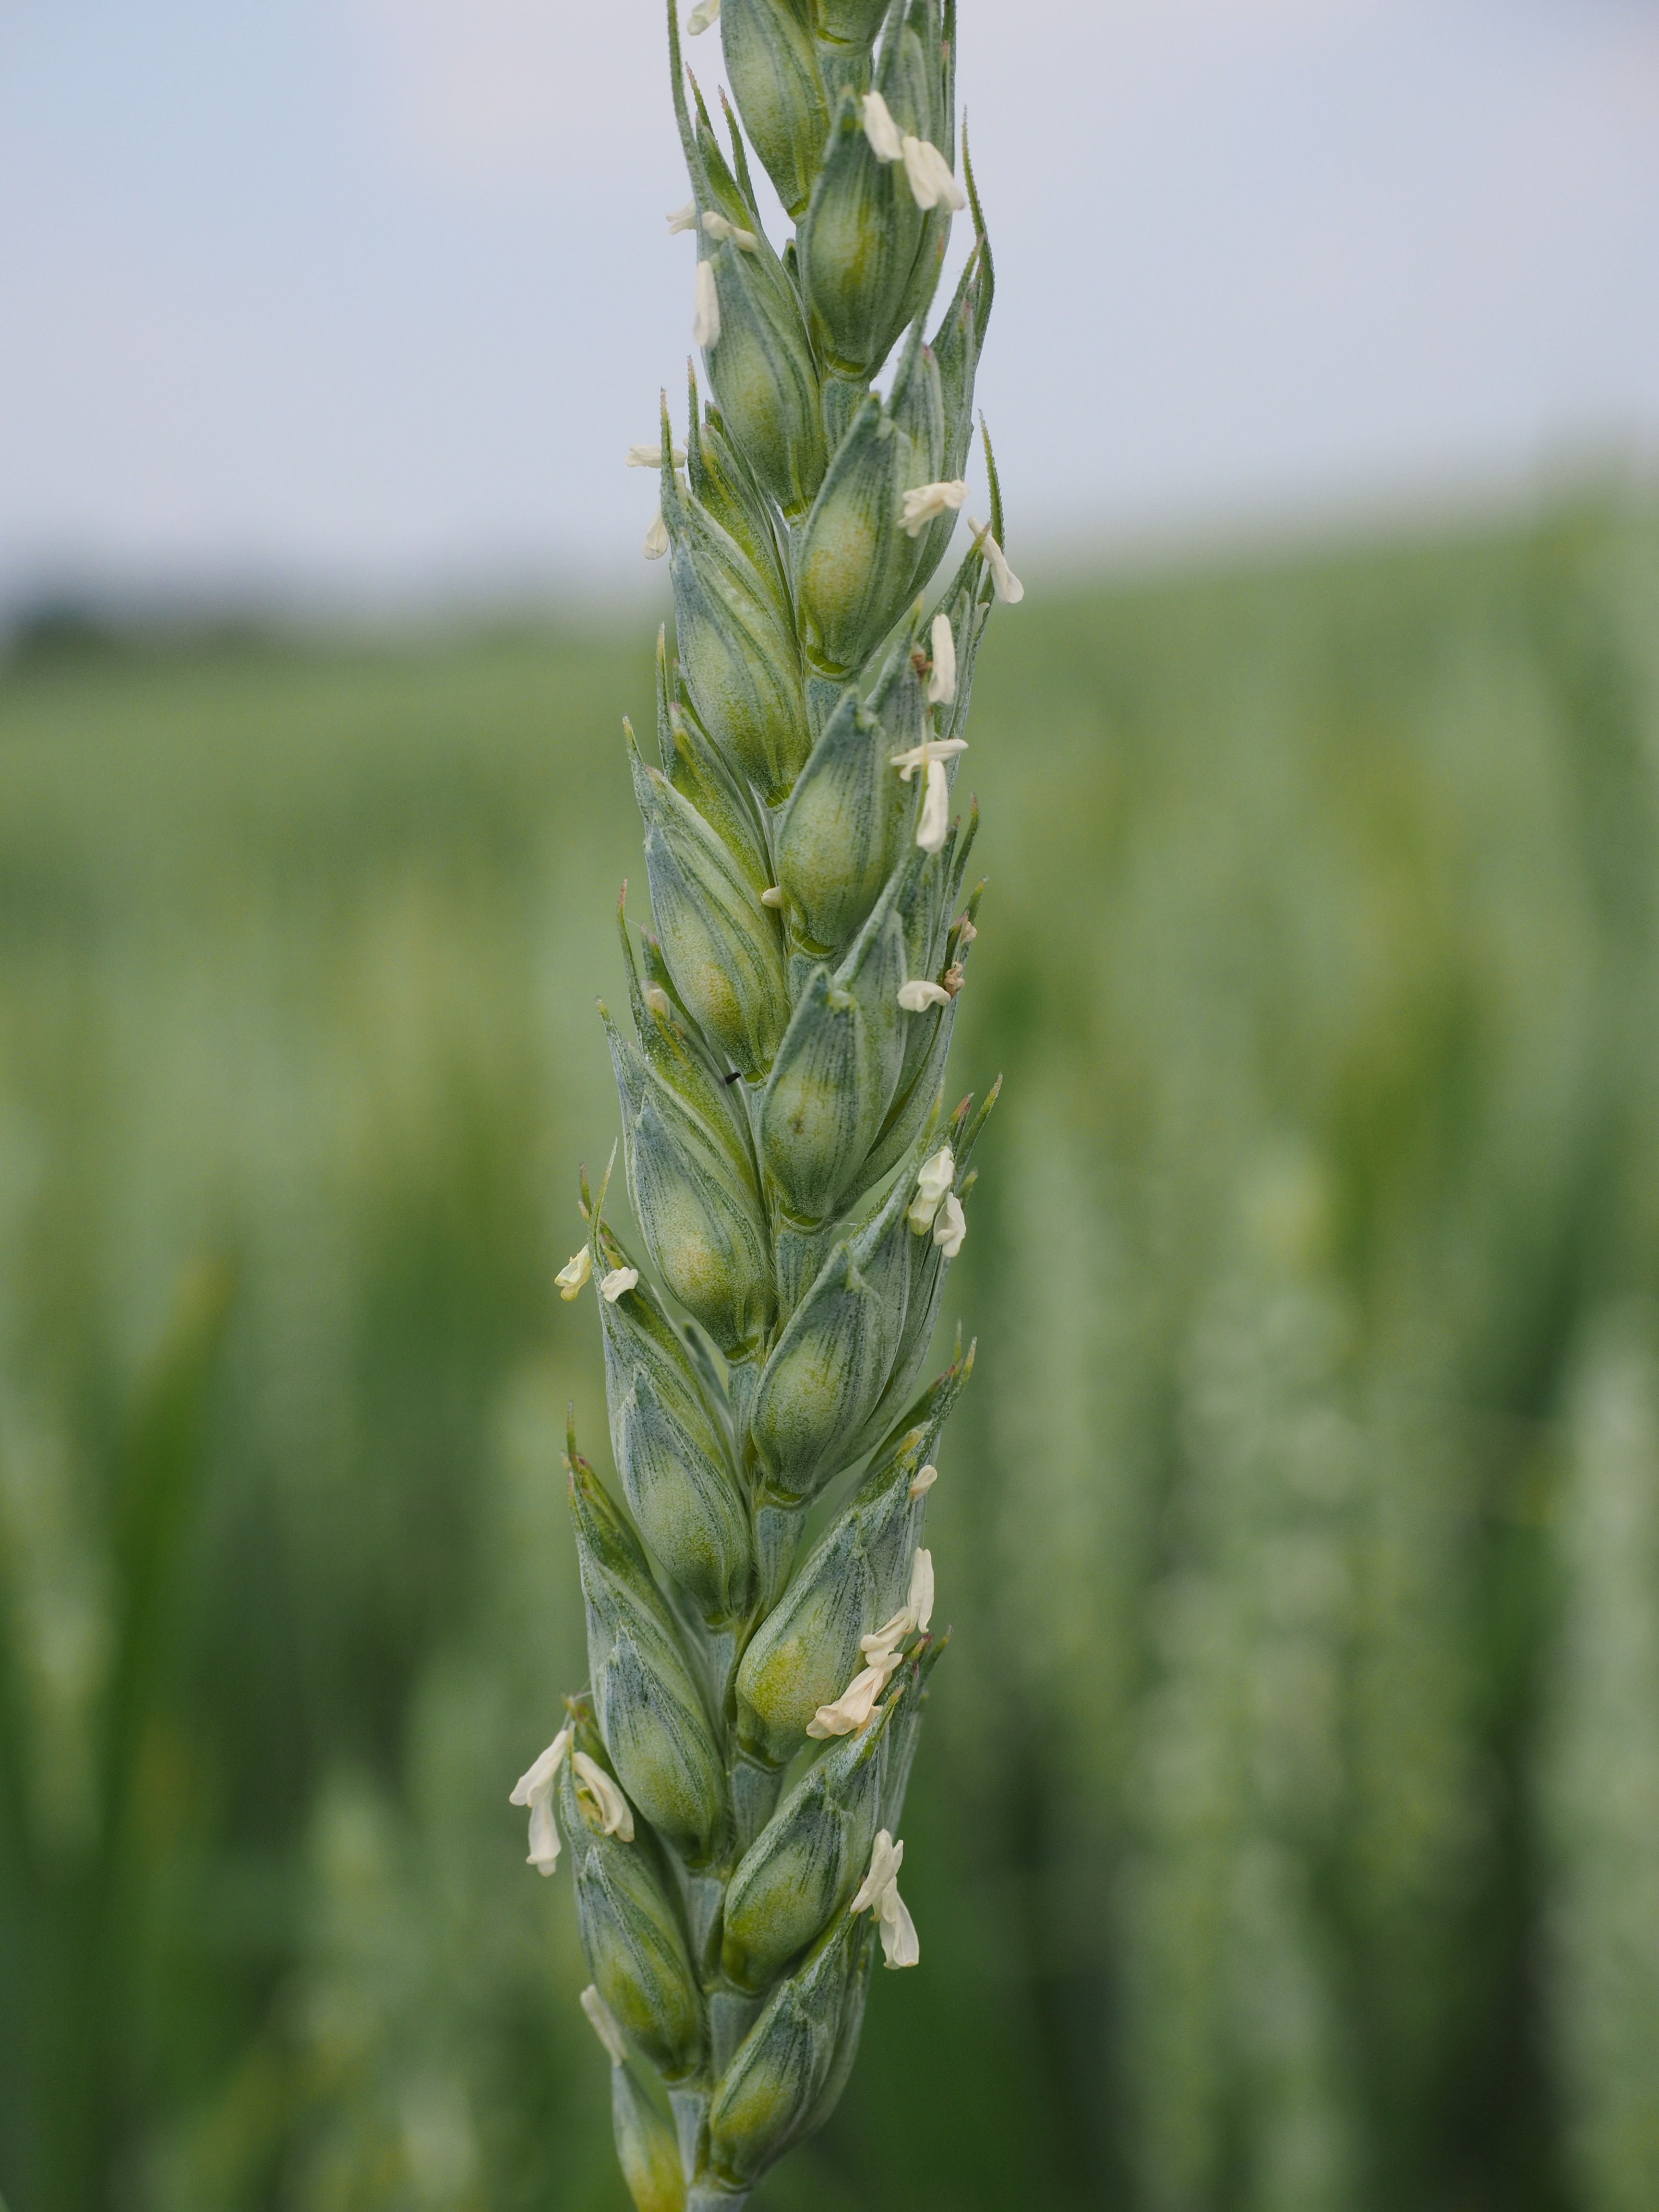
grass, growth, plant, field, wheat, grain, prairie, flower, summer, food, green, herb, crop, botany, ear, agriculture, flora, spike, cultivation, wheat field, cornfield, cereals, poaceae, triticum, licorice, corn ear, flowering plant, halm, agricultural economics, wheat spike, ear of corn, getreideanbau, triticum aestivum, grass family, plant stem, land plant